Sir Brooke Boothby, 6th Baronet

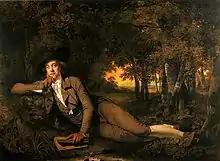
"Portrait of Sir Brooke Boothby", 1781 by Joseph Wright of Derby

Boothby was born in 1744. He inherited his unusual forename from Hill Brooke, the second wife of the fourth Baronet Boothby, of Broadlow Ash, Sir William. Brooke Boothby is sometimes referred to as the seventh Baronet as there was some confusion over the appointment of the first Baronet. He was educated at St John's College, Cambridge, matriculating in 1761.